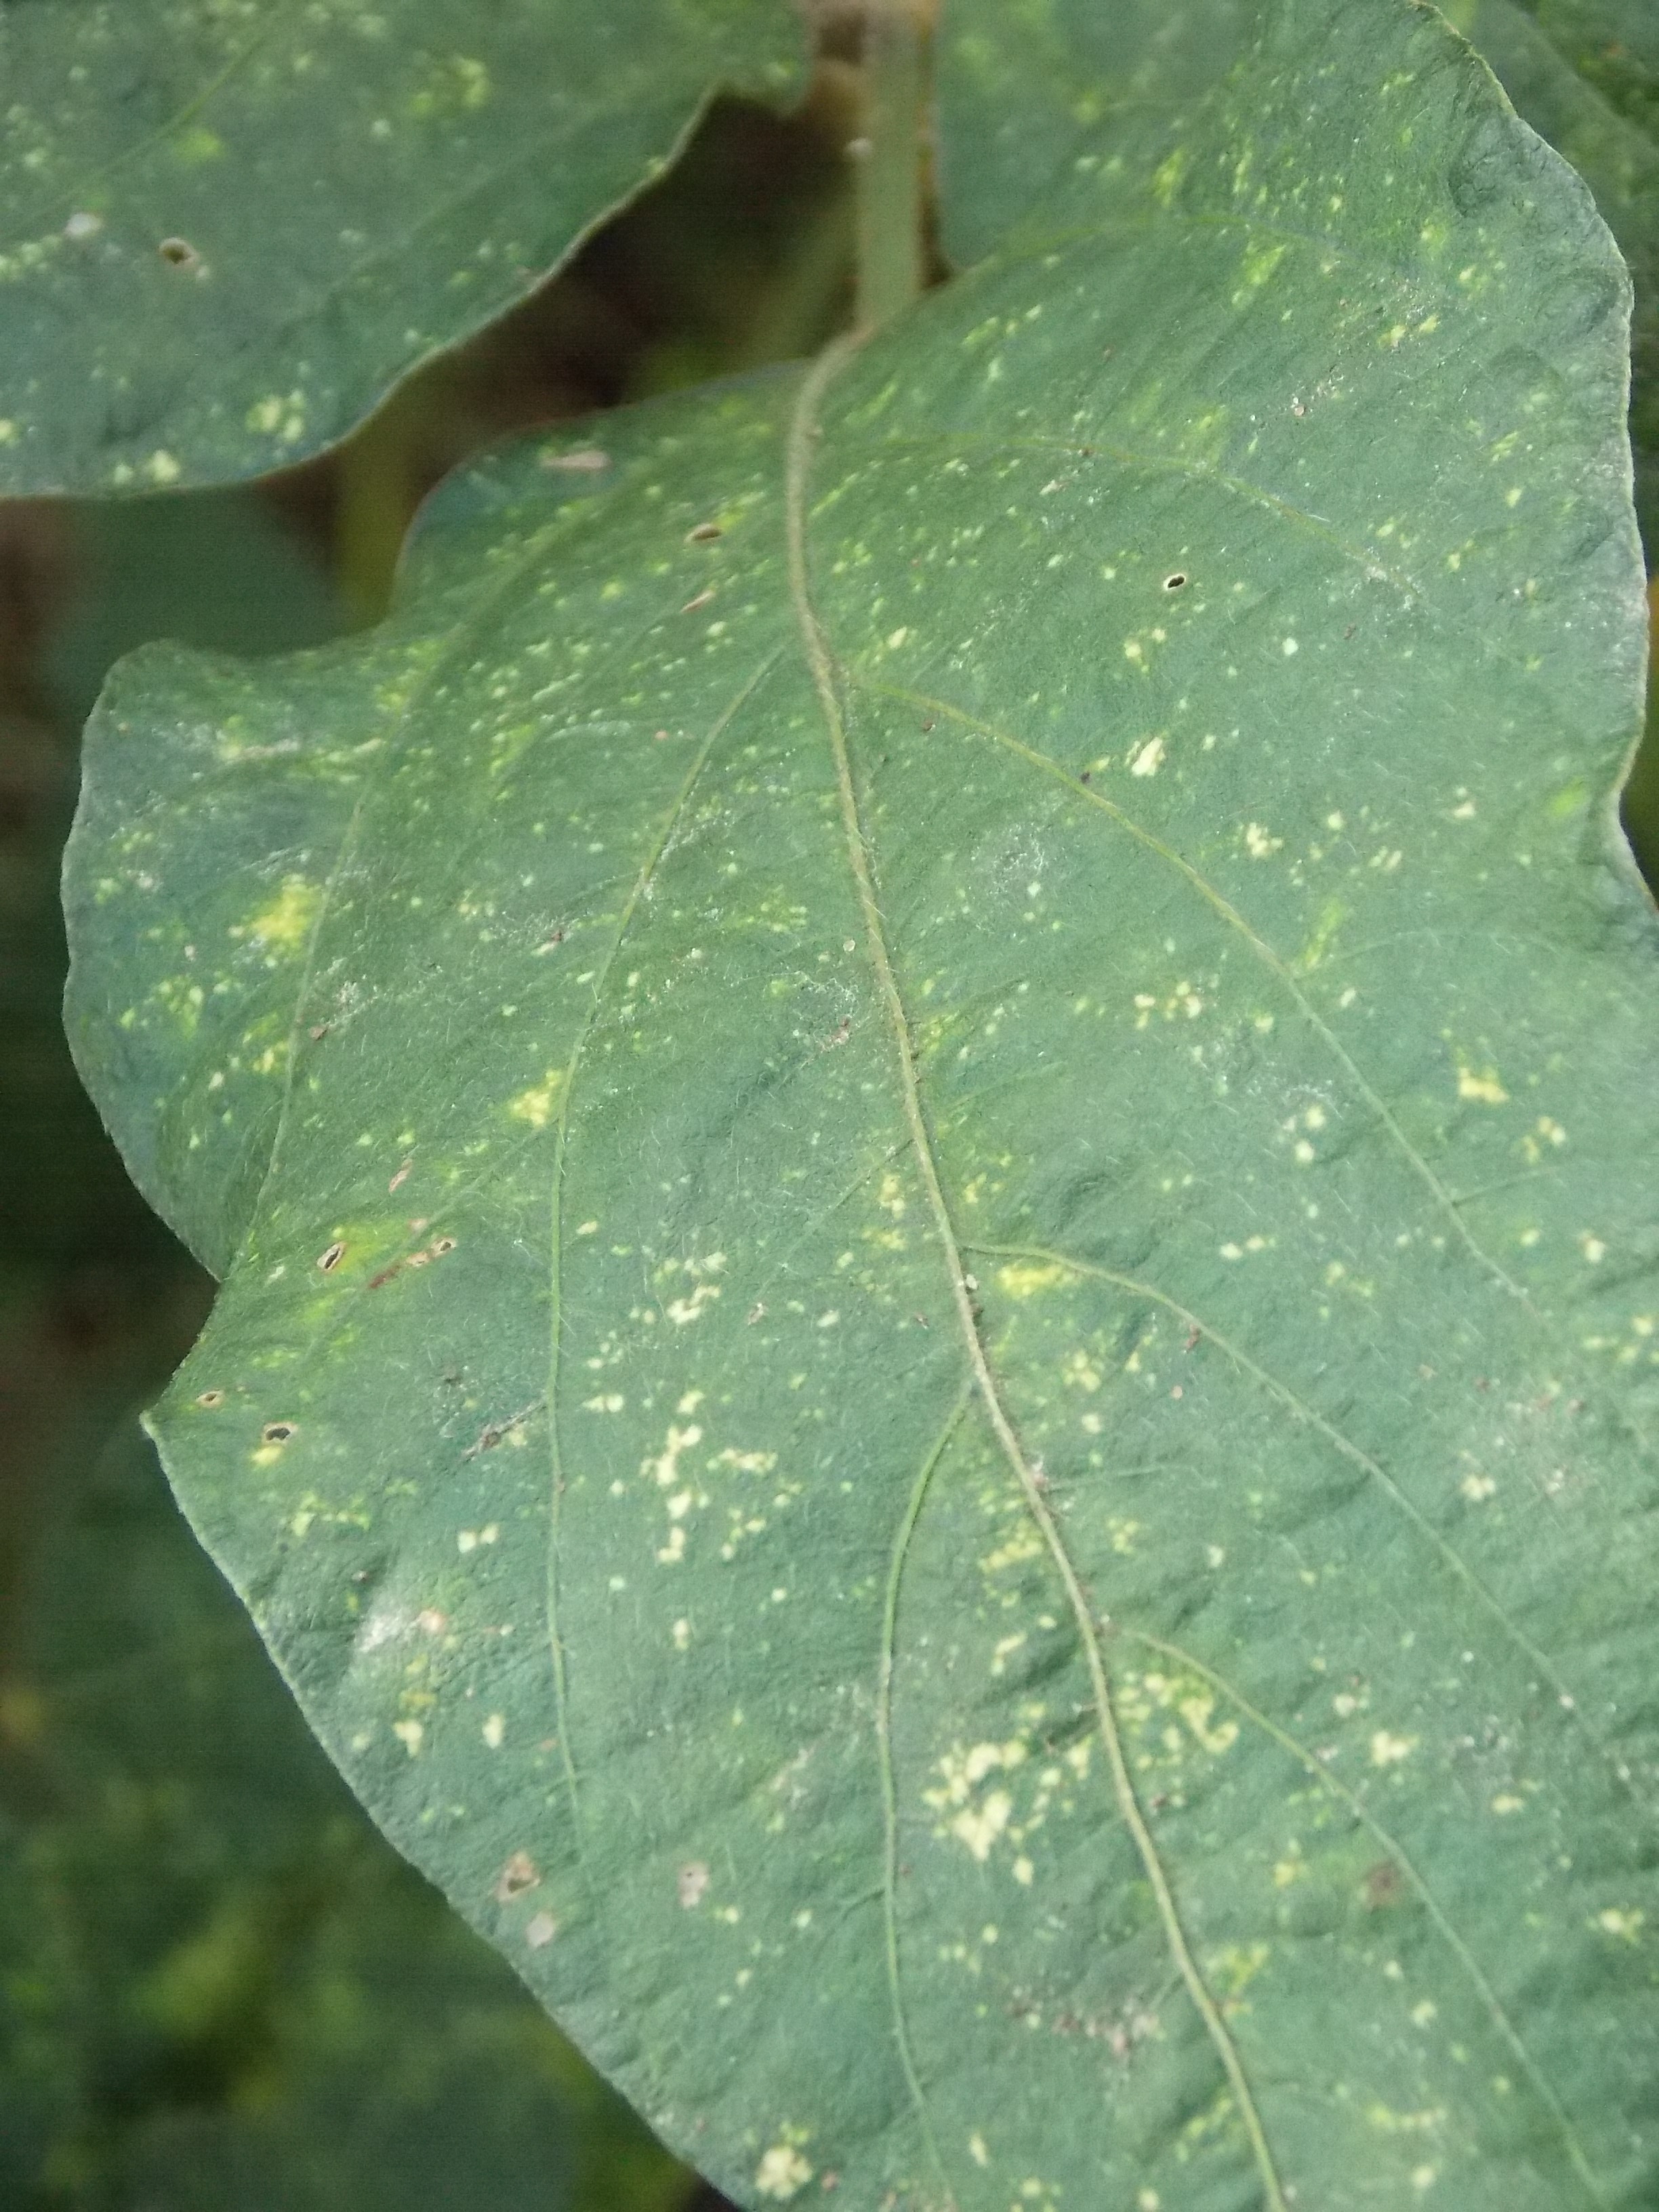
Label: Disease